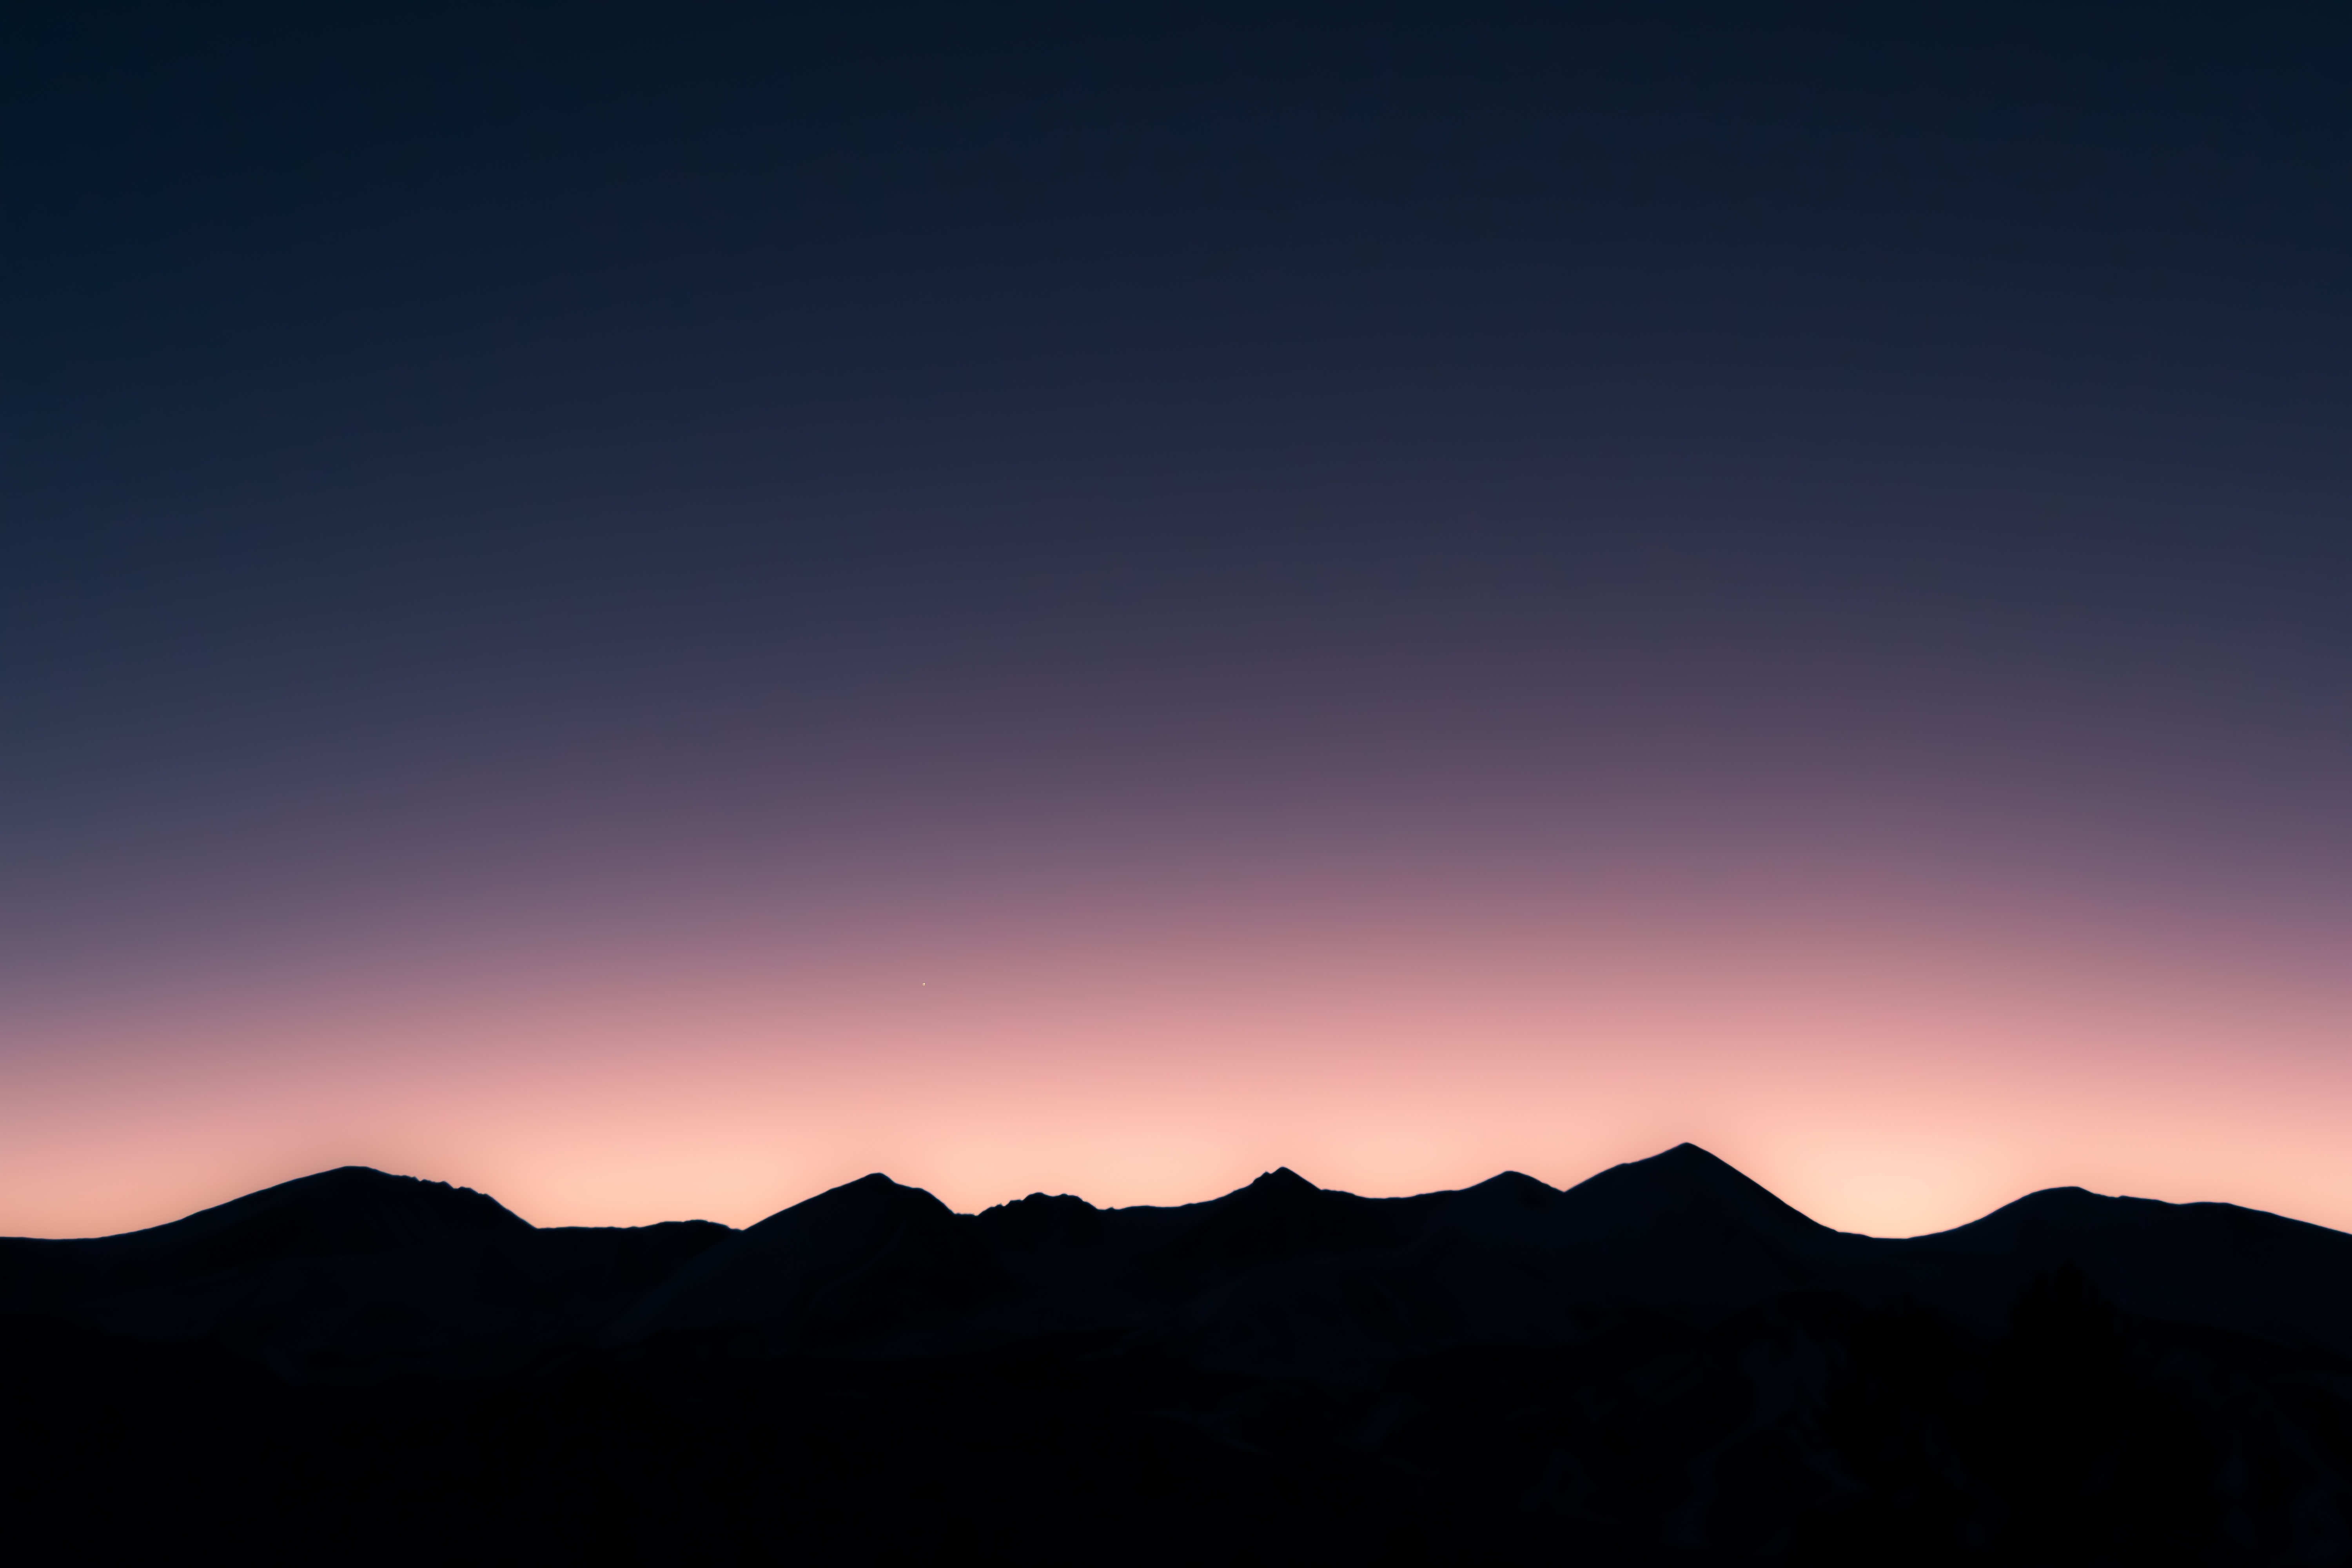
landscape, nature, horizon, silhouette, mountain, cloud, sky, sunrise, sunset, morning, hill, view, dawn, atmosphere, range, dusk, clear, evening, twilight, ridge, outdoors, scene, atmospheric, afterglow, atmospheric phenomenon, mountainous landforms